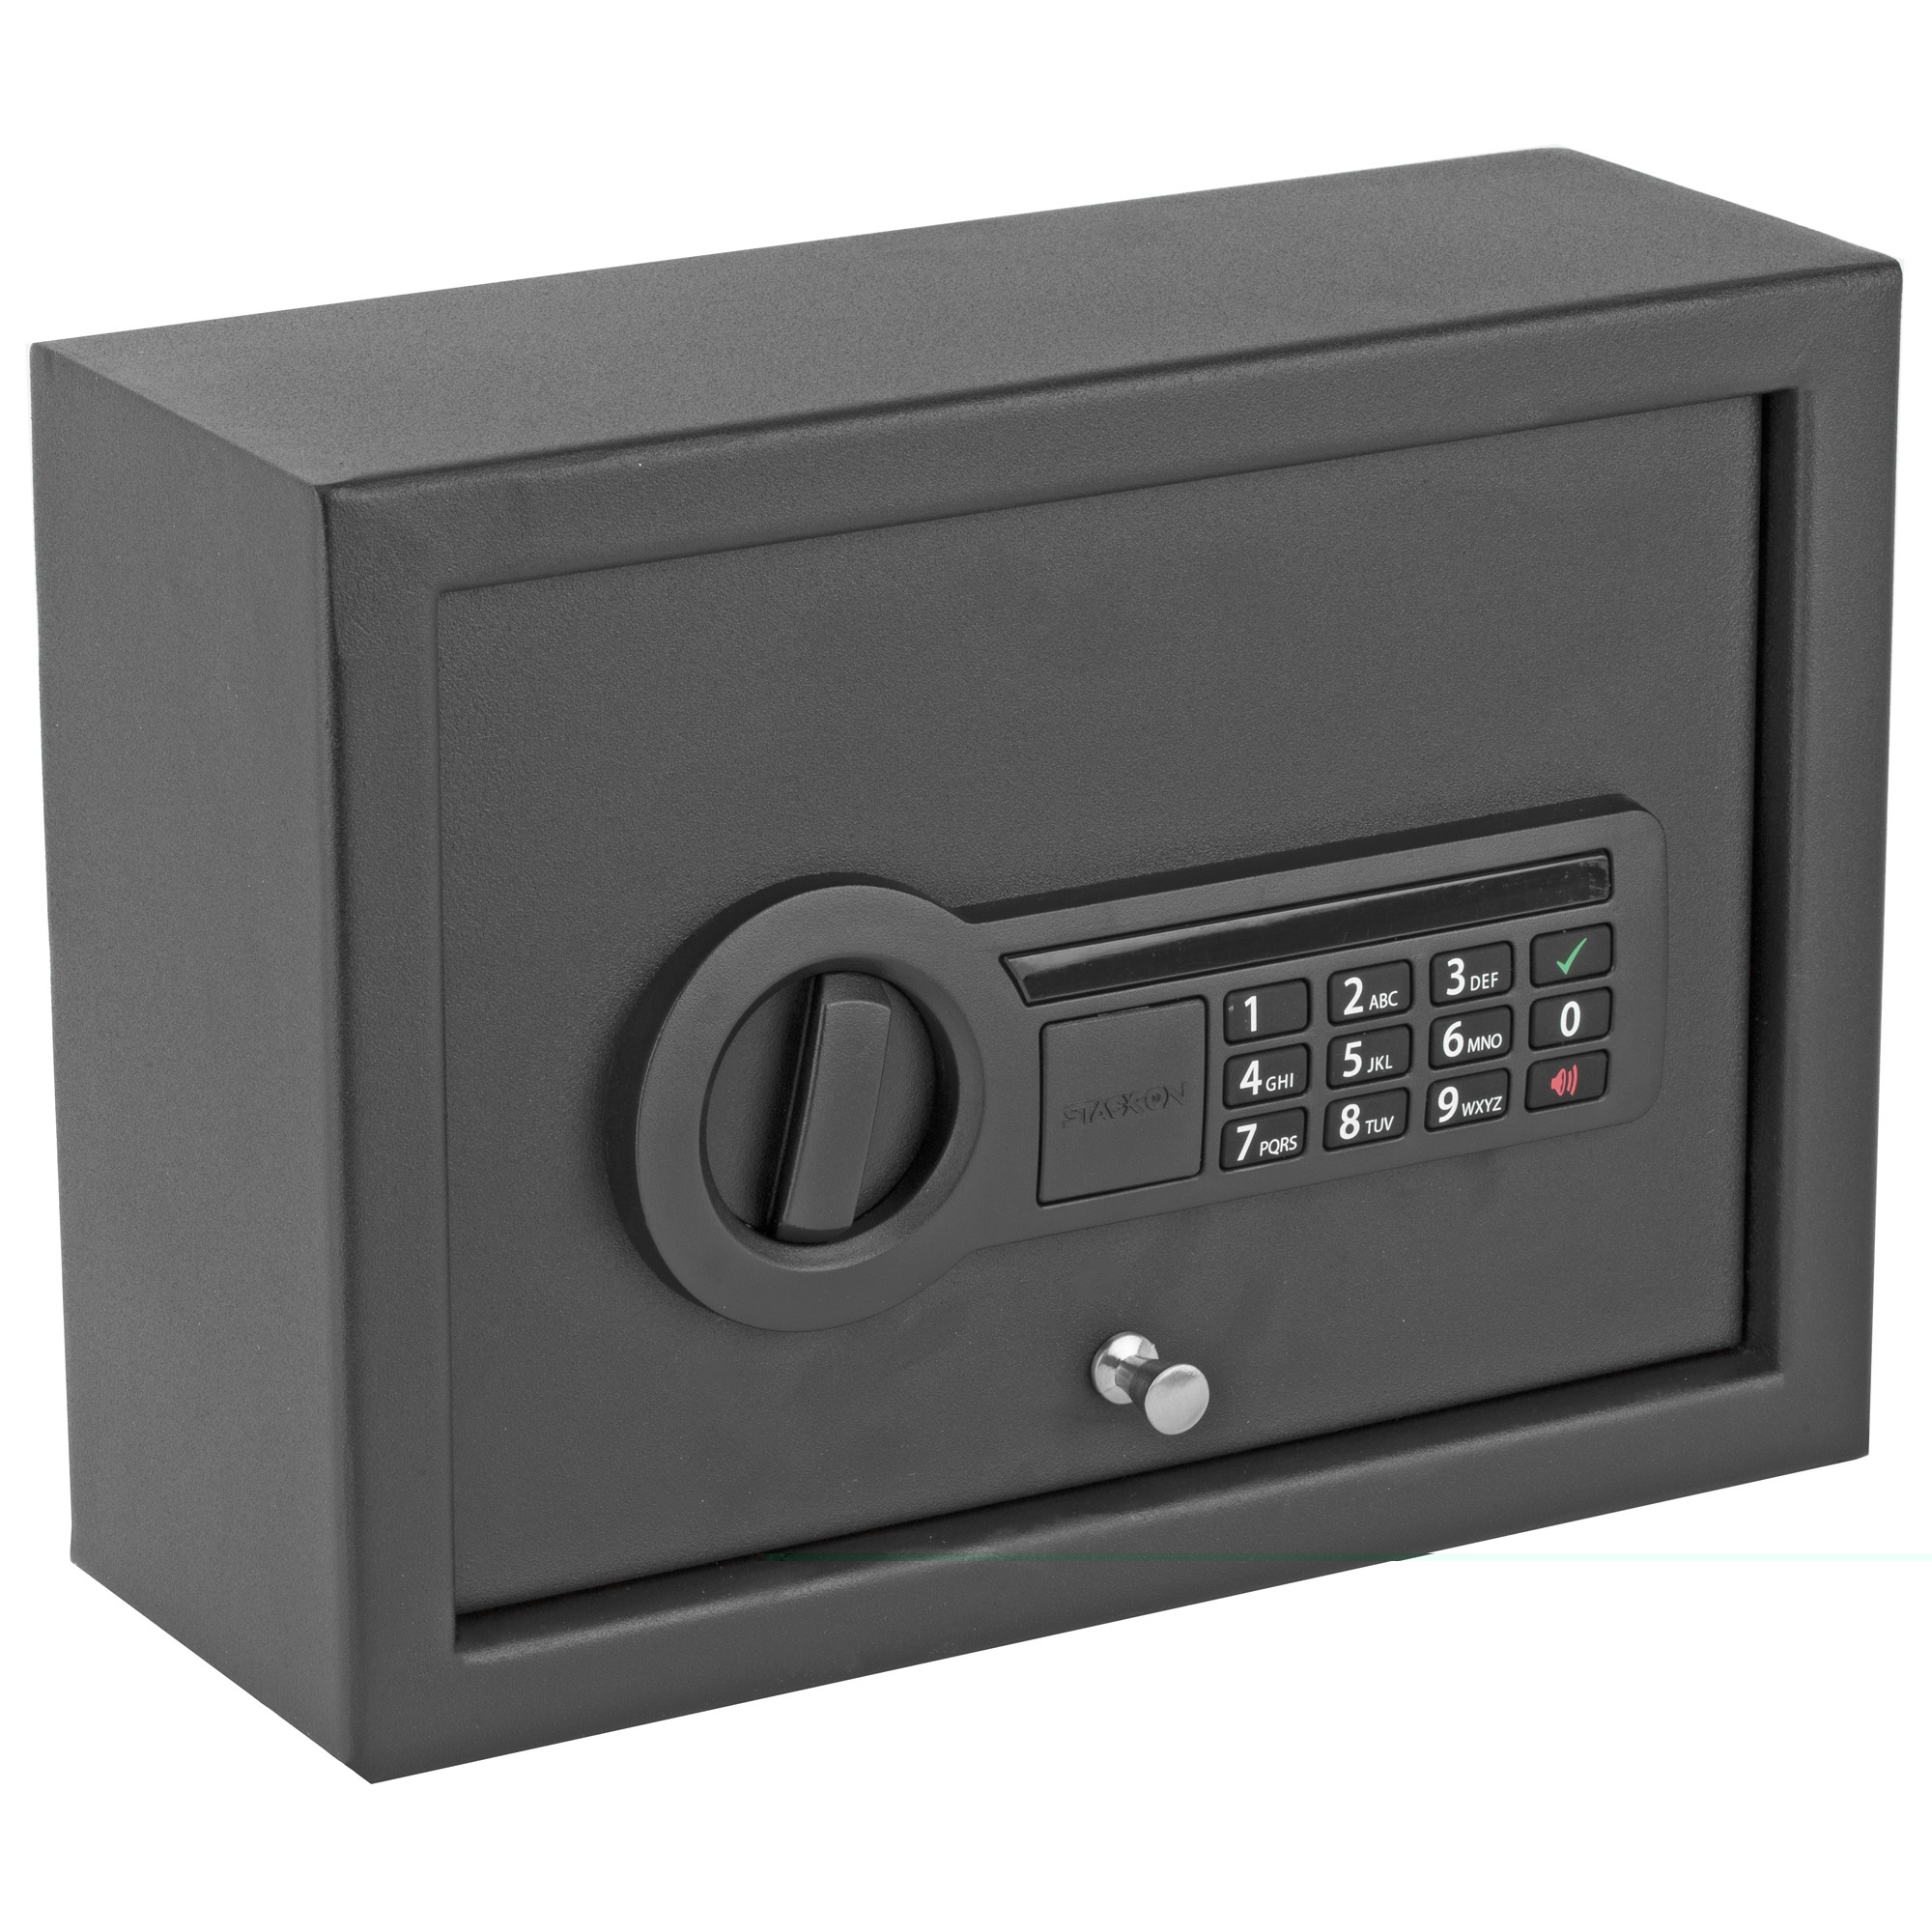
Stack-on Personal Drawer Safe Elect
Brand: Stack-On
This drawer safe fits perfectly in a desk or nightstand drawer to provide security for personal documents and valuables at home or in the office. Features : Welded-Steel Construction 2 Steel Live-Action Locking Bolts
Category: Home & Garden > Business & Home Security > Security Safes > Fireproof Safes